West Hawaii Today

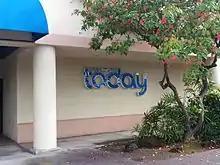
The Main Office of"West Hawaii Today" in May 2016.

West Hawaii Today is a Kailua-Kona, Hawai'i based daily newspaper. It is owned and published by Oahu Publications Inc., a subsidiary of Black Press.